Sam Thompson (outfielder)

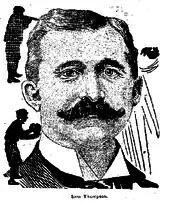
Thompson in 1908

In mid June 1885, the Western League disbanded, and a mad rush developed to sign the players on the Indianapolis roster, a line-up that included Thompson, Deacon McGuire, Sam Crane, Chub Collins, Jim Donnelly, Mox McQuery, Gene Moriarty, and Dan Casey.